Fish Creek, Victoria

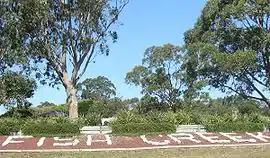
Sign

Fish Creek is a small dairy farming community in Gippsland, Victoria, Australia. It sits in between the Boon wurrung and Gunai/Kurnai Indigenous regions. At the 2016 census, Fish Creek and the surrounding area had a population of 827. It was named for the many river blackfish in the creek that runs alongside the town.